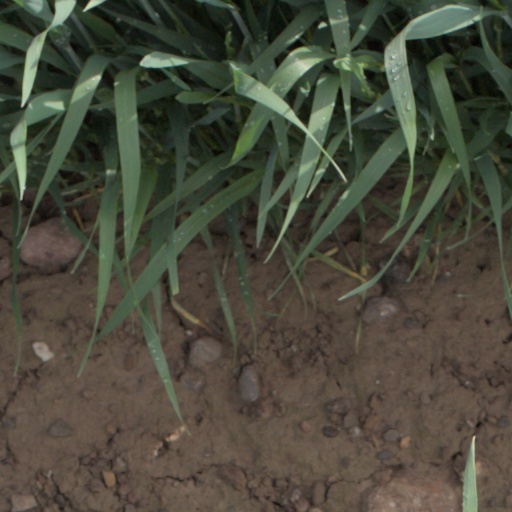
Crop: wheat